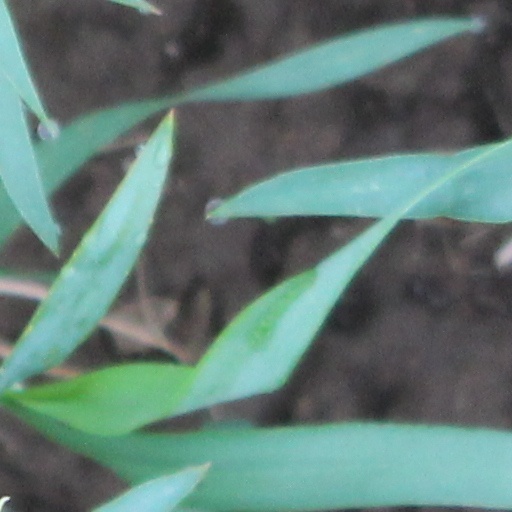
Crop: wheat